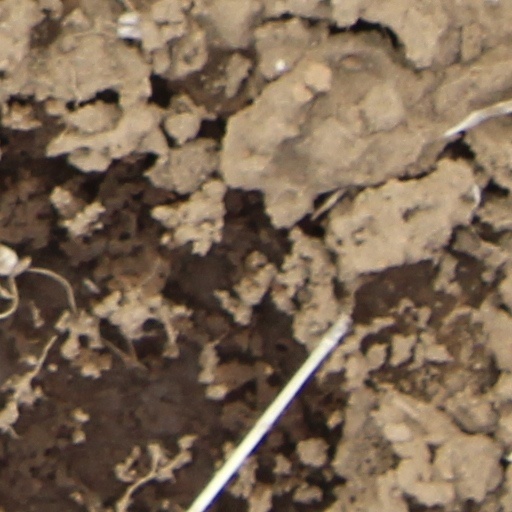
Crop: wheat